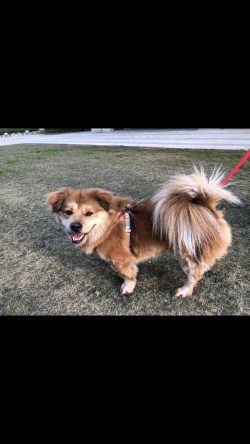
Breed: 361-n000123-Shih_Tzu